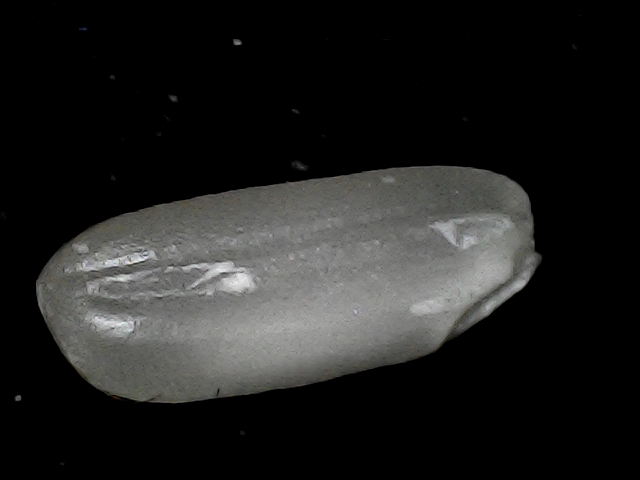
Rice variety: BD79